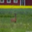
Label: deer